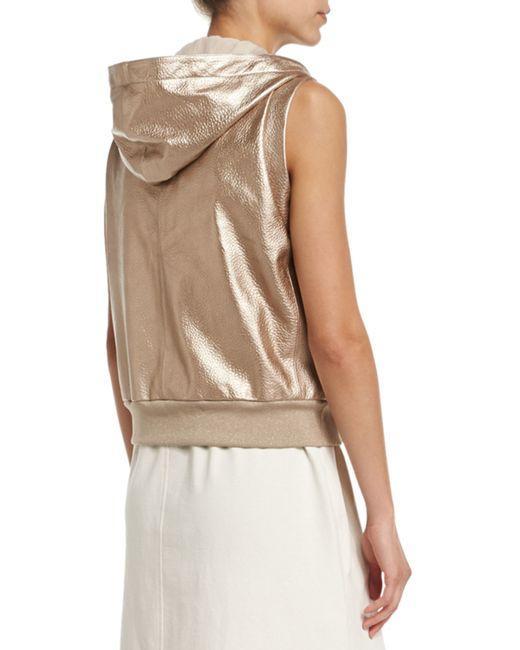
kapuzenjacke mit aufgesetzter Mütze grau ärmellos